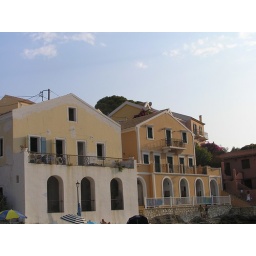
These houses lie in the beach of Asos, in Kefalonia, Greece